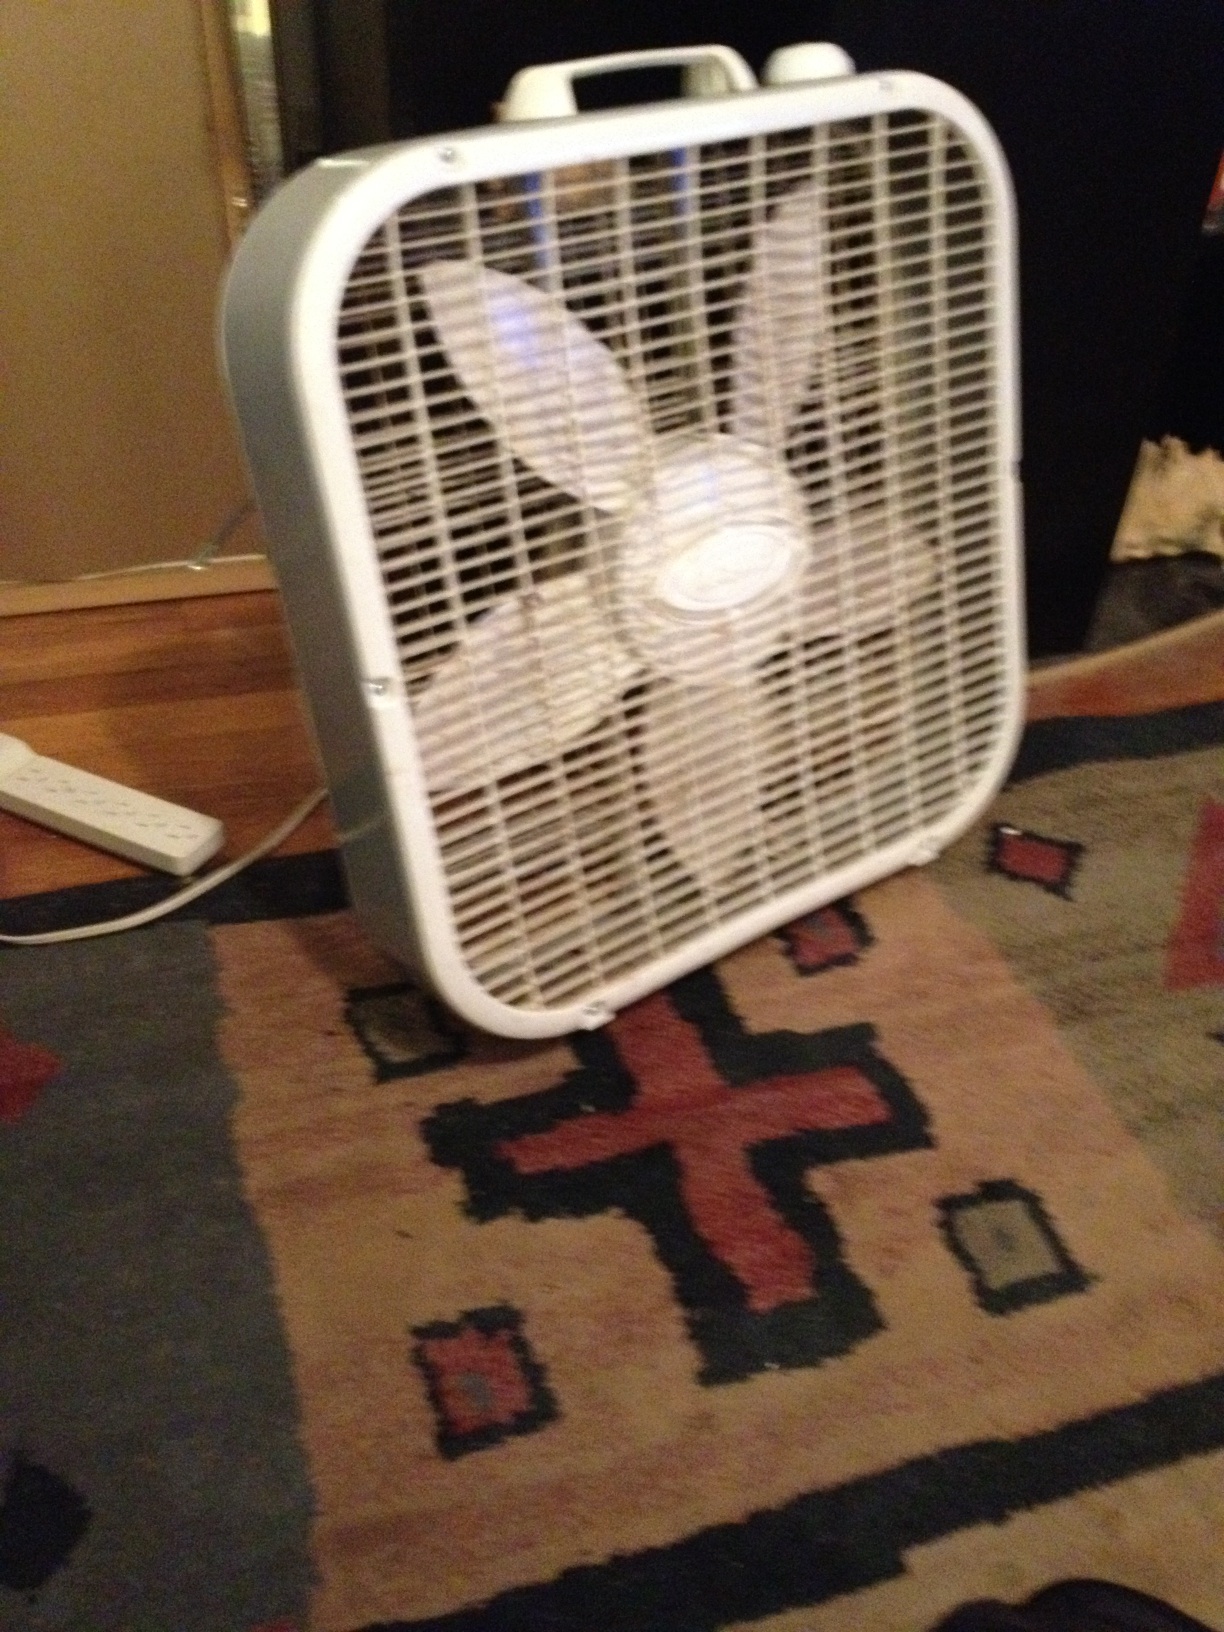Question: What color is this fan?
Answer: white